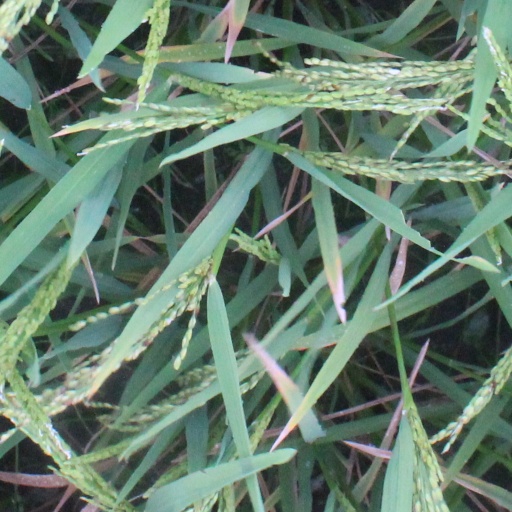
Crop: rice